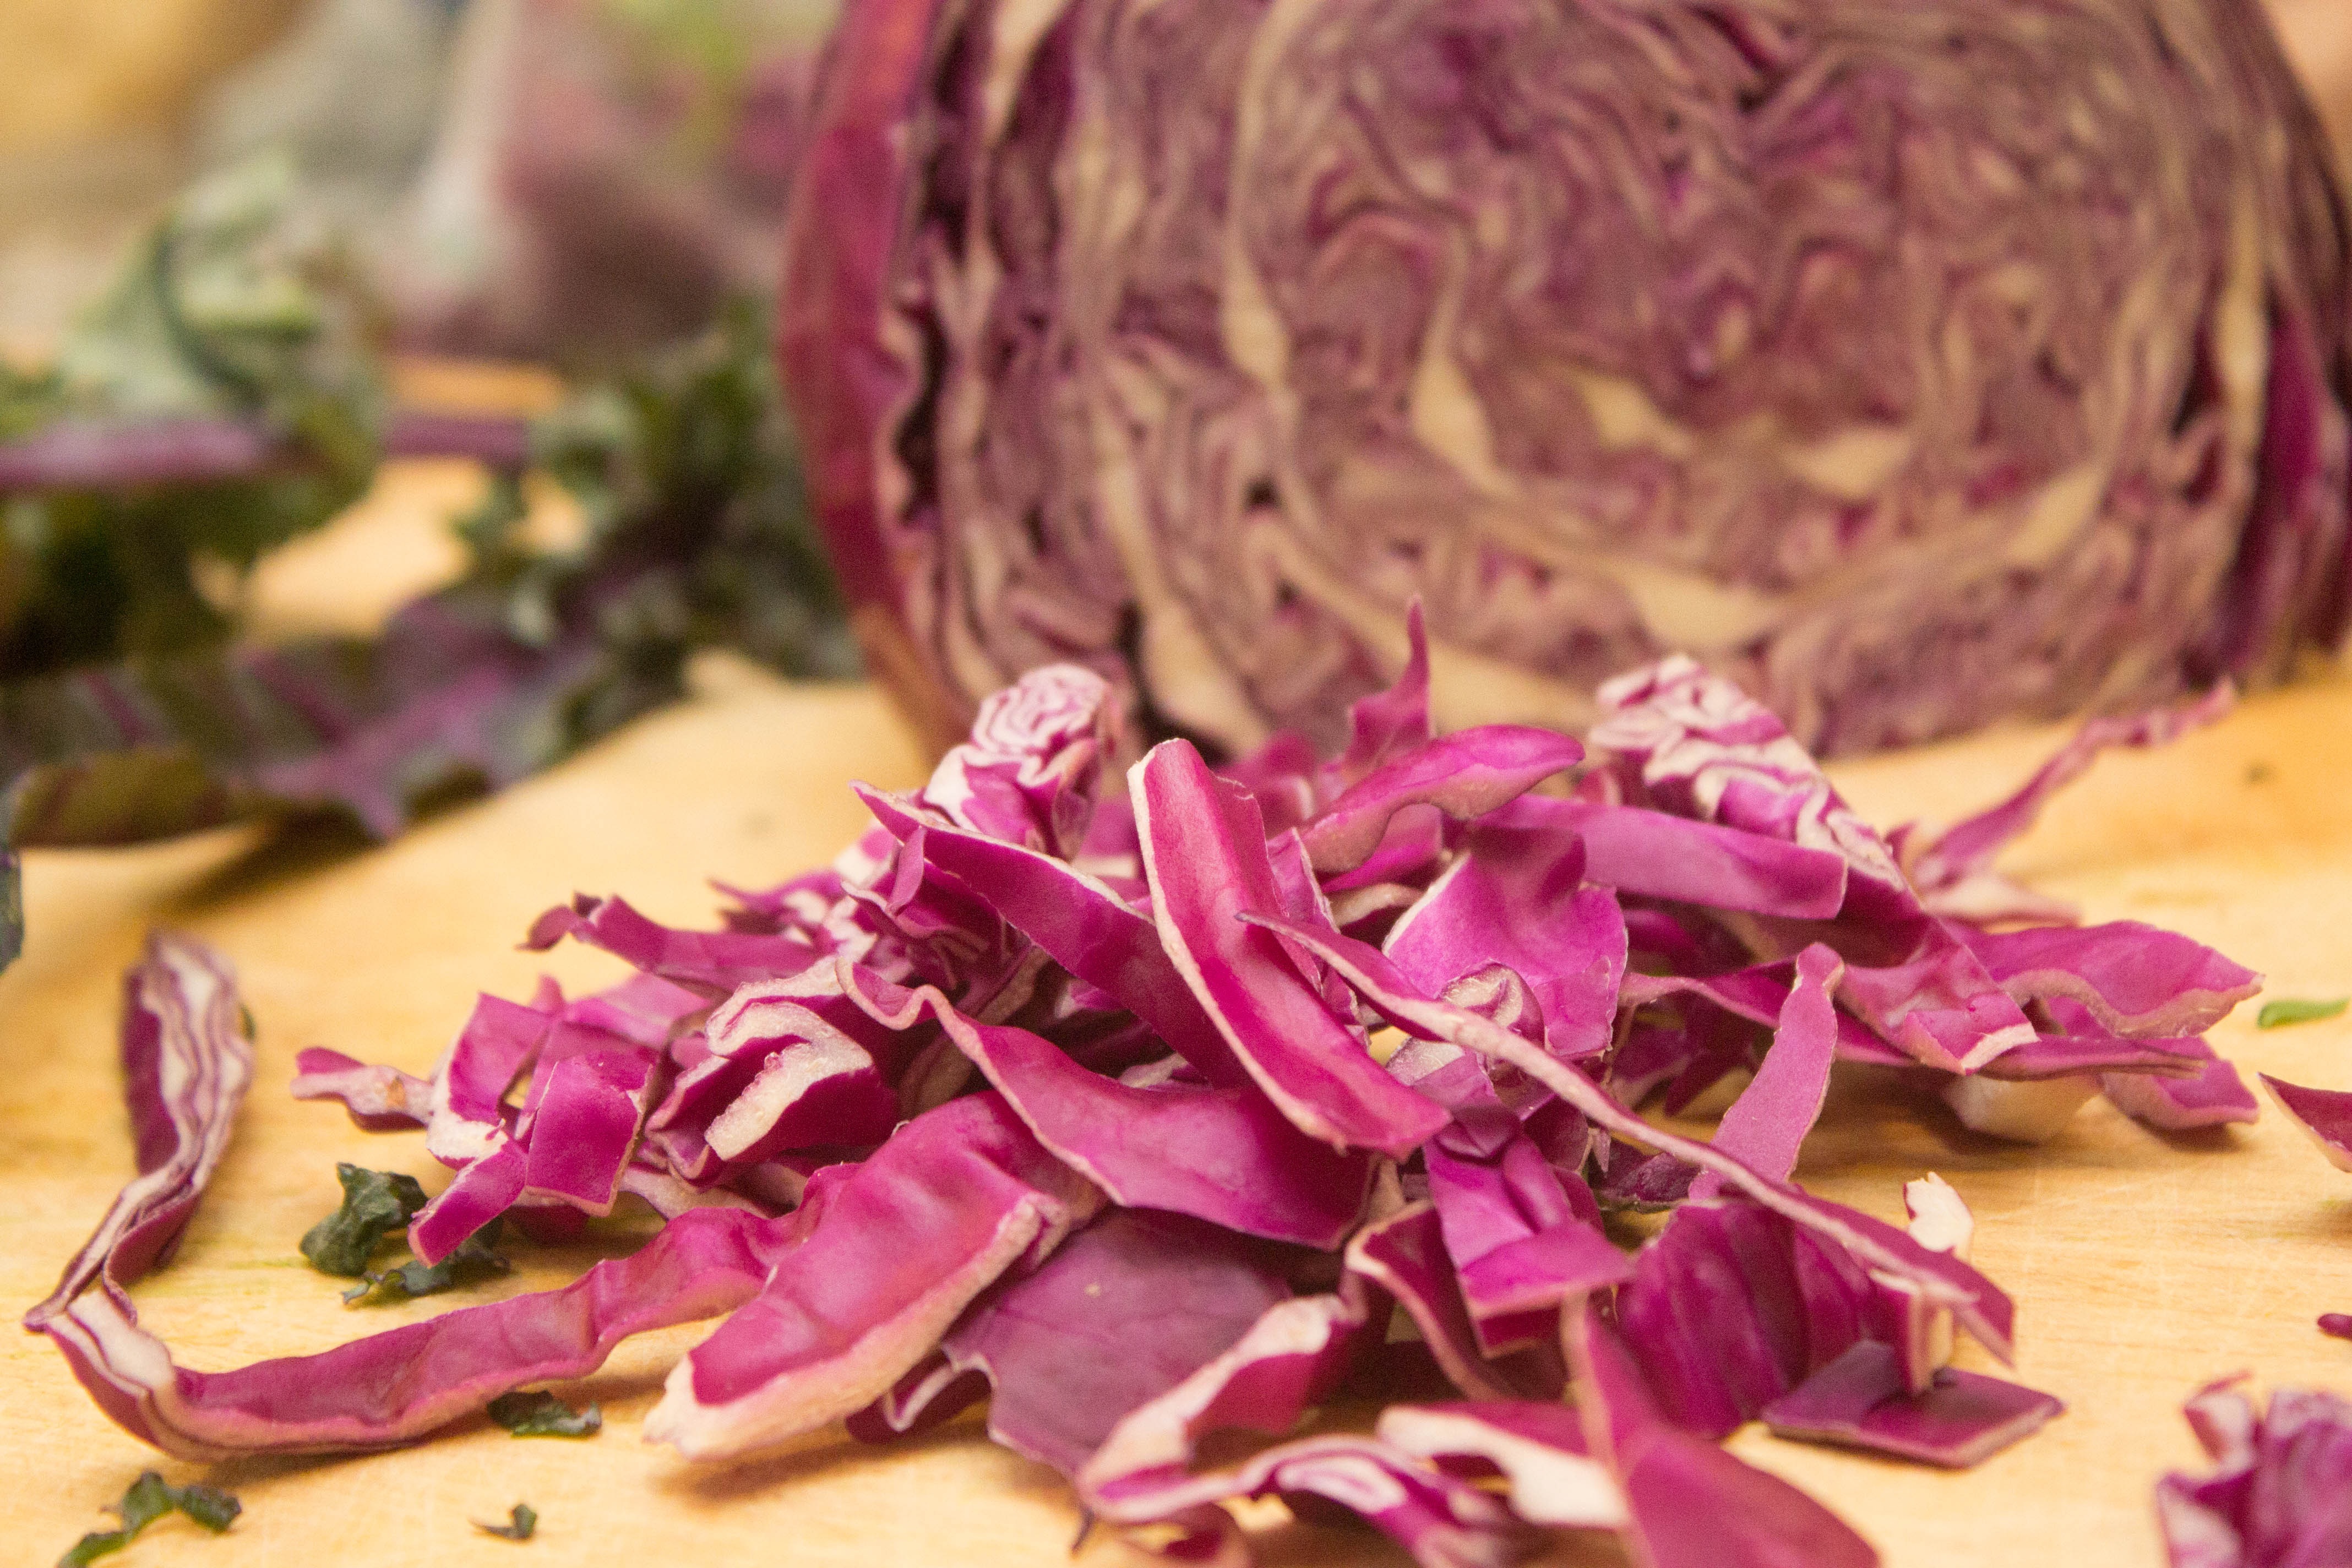
nature, plant, white, texture, leaf, flower, purple, petal, food, salad, green, red, harvest, cooking, ingredient, produce, vegetable, natural, fresh, colorful, agriculture, garden, pink, healthy, close, eat, nutrition, gardening, violet, head, tasty, vegan, vegetarian, raw, diet, cabbage, floristry, organic, nobody, red cabbage, flower bouquet, floral design, flower arranging